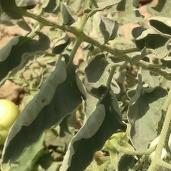
Crop: Tomato
Condition: virosis-d